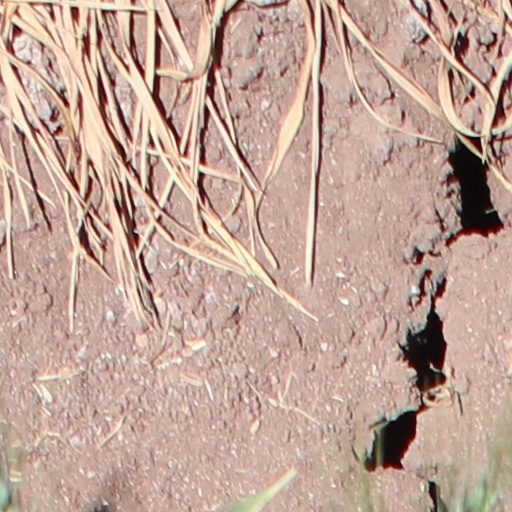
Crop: wheat